Ninku

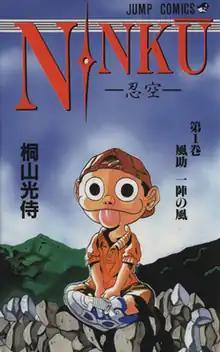
First volume cover, featuring Fūsuke

is a Japanese manga series written and illustrated by Kōji Kiriyama. It was serialized in Shueisha's manga magazine "Weekly Shōnen Jump" from June 1993 to September 1995, with its chapters collected in nine volumes.